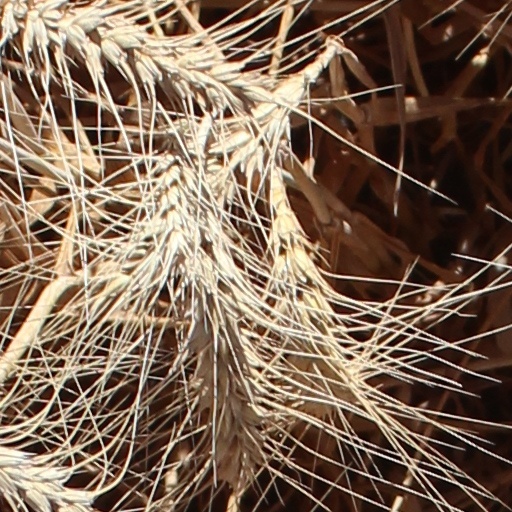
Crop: wheat